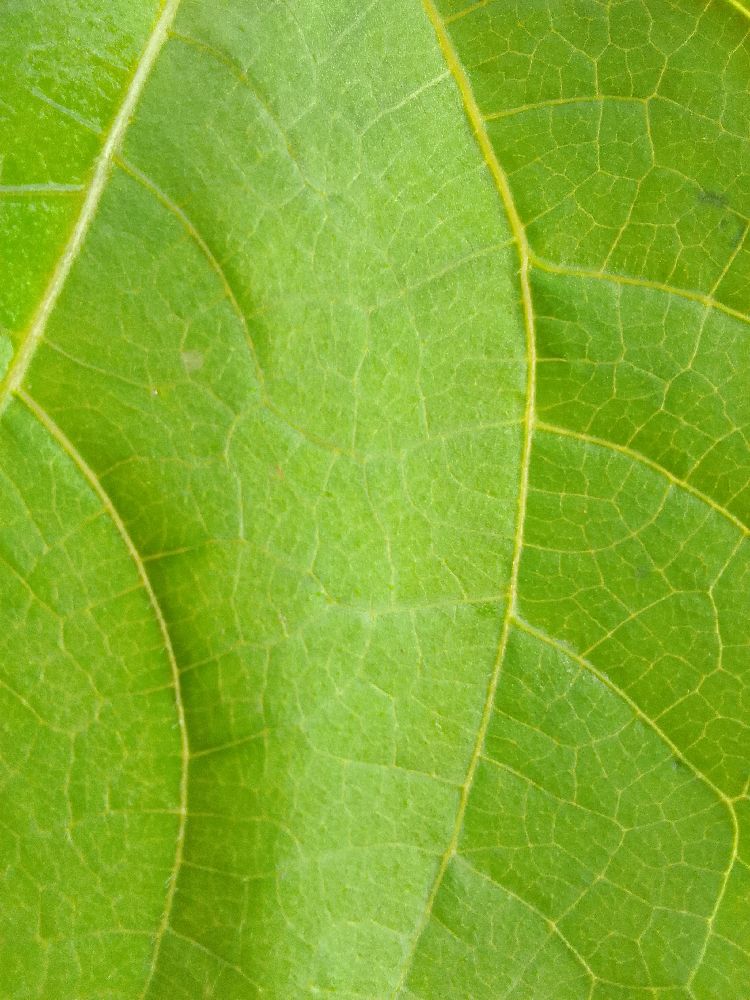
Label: healthy